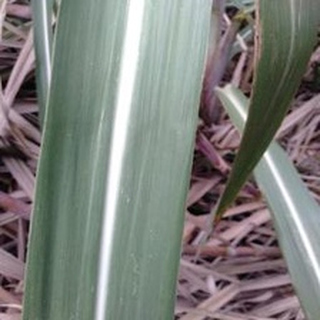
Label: healthy_sugarcane